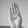
ASL letter: B